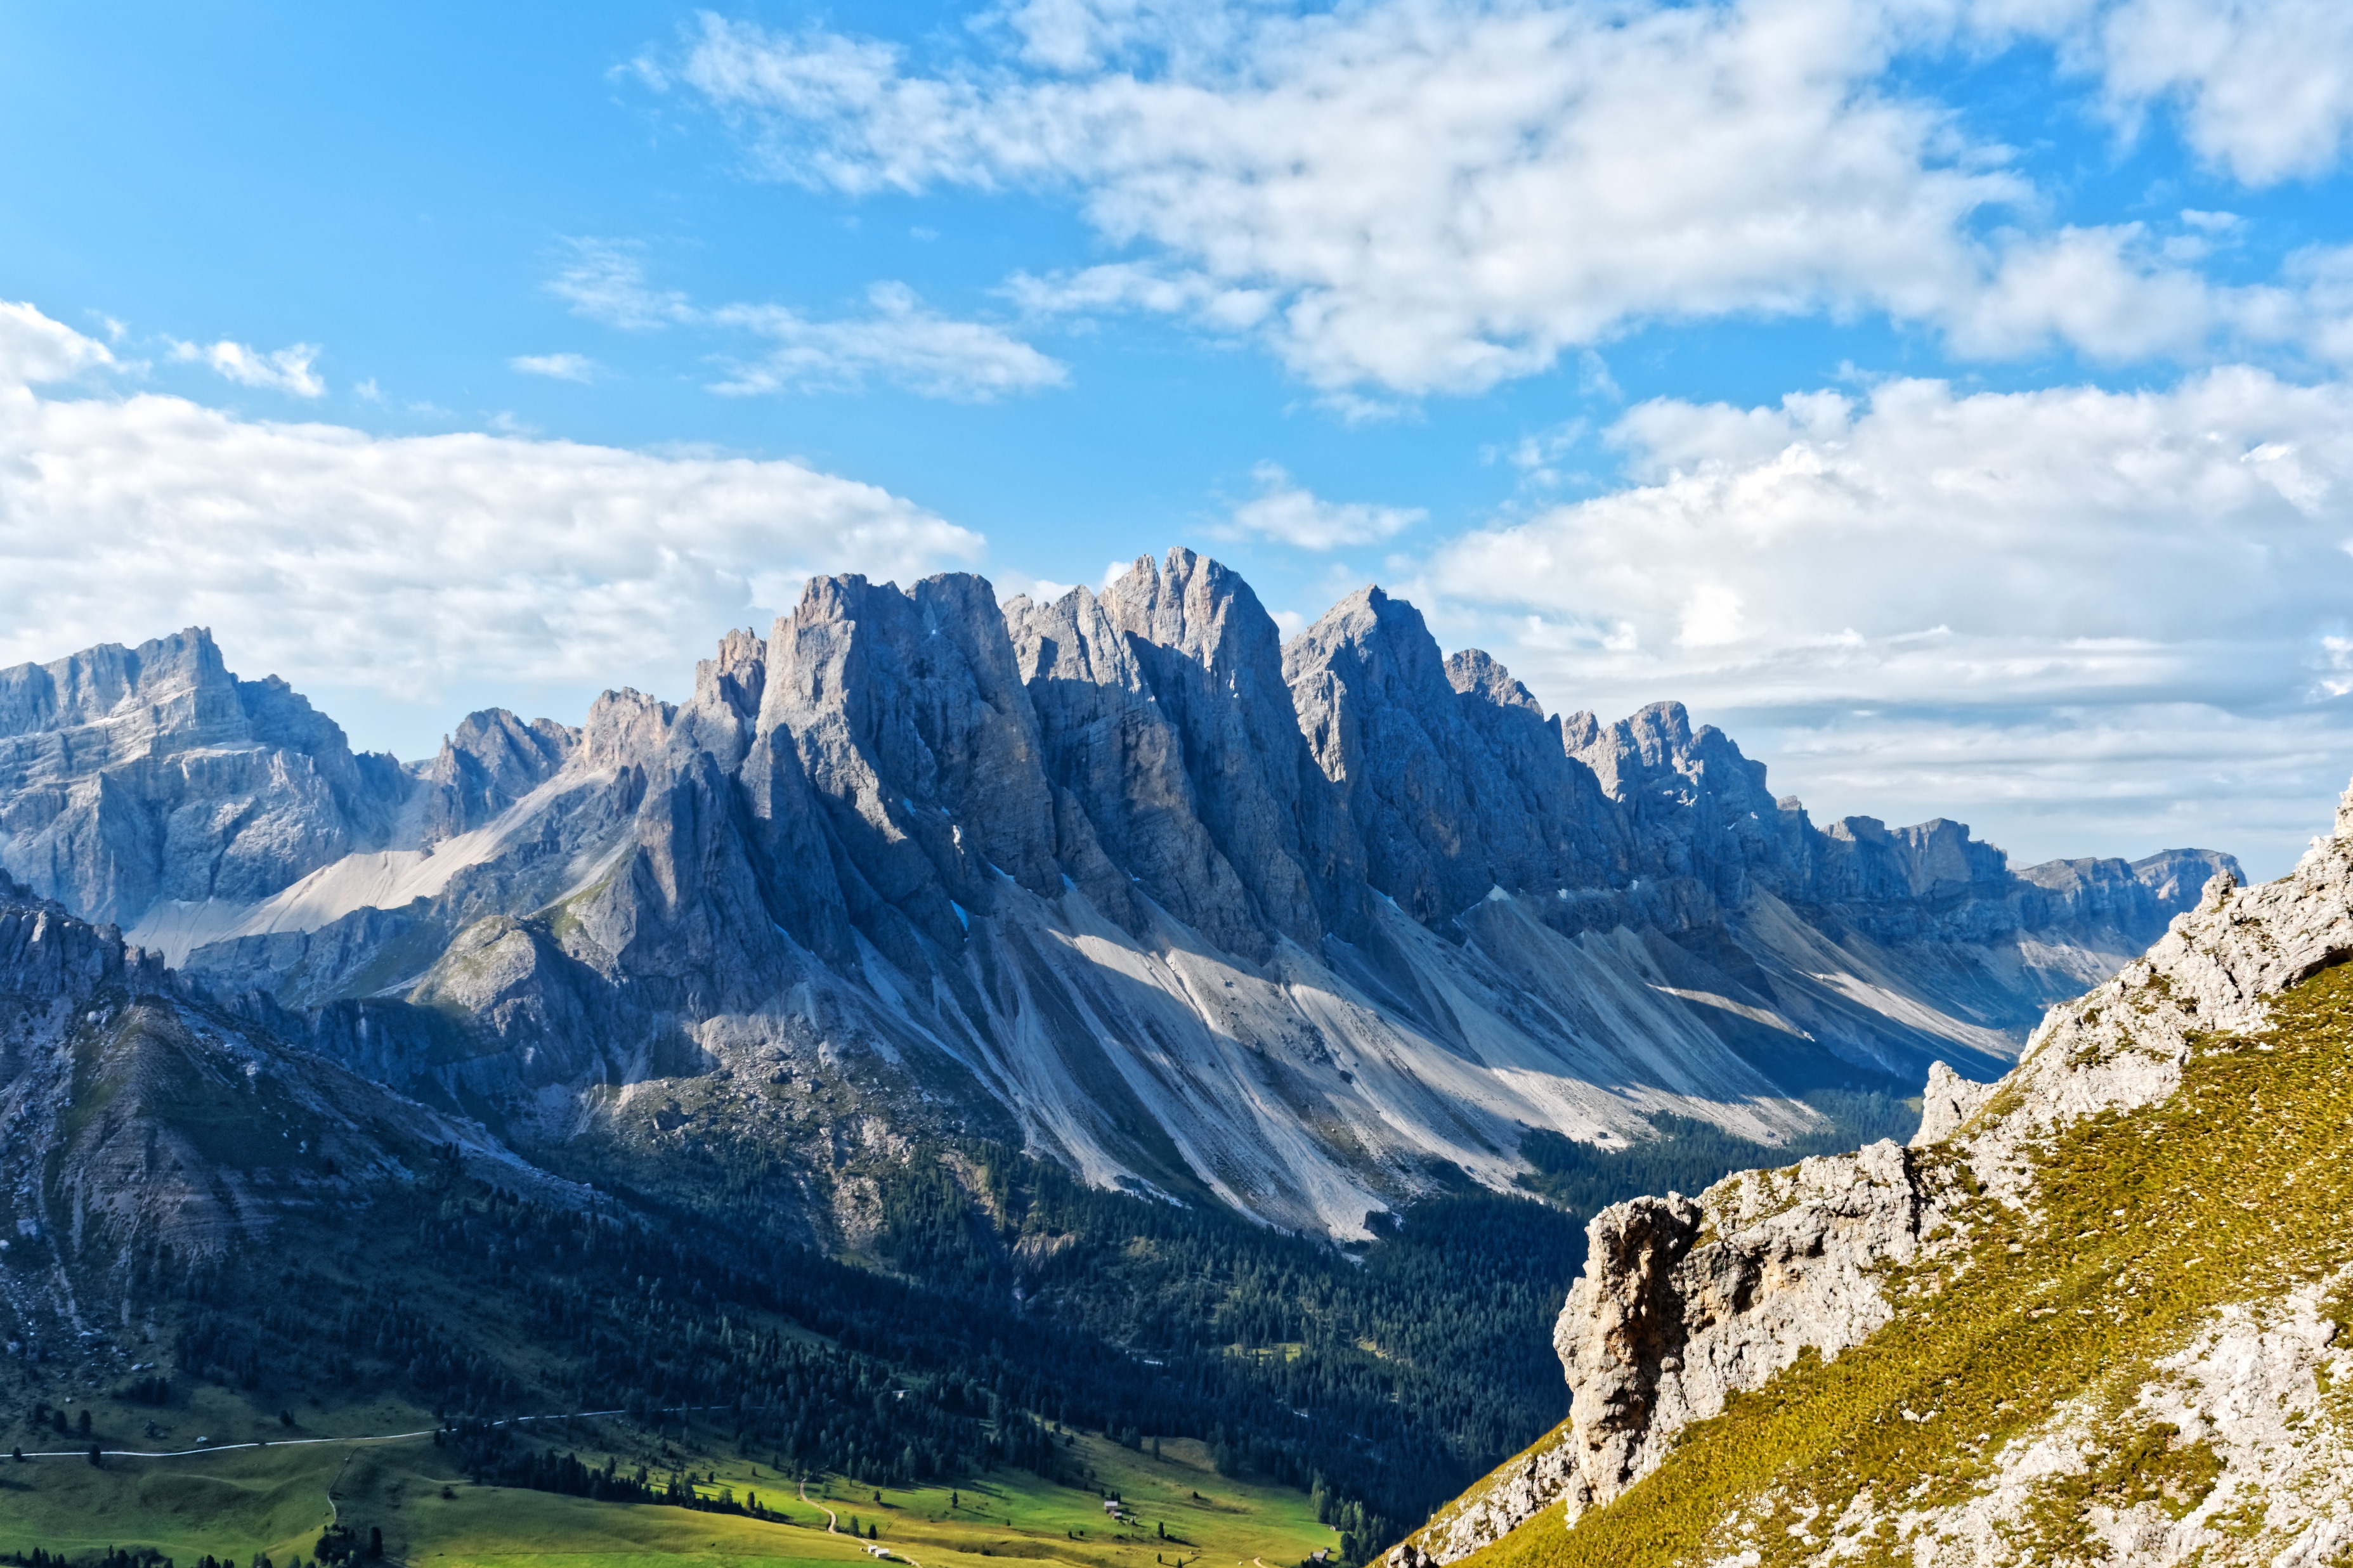
landscape, nature, wilderness, walking, mountain, meadow, adventure, valley, mountain range, italy, alpine, national park, ridge, massif, mountains, alps, plateau, fell, cirque, dolomites, landform, south tyrol, unesco world heritage, mountain pass, villn sstal, geisler range, geographical feature, mountainous landforms